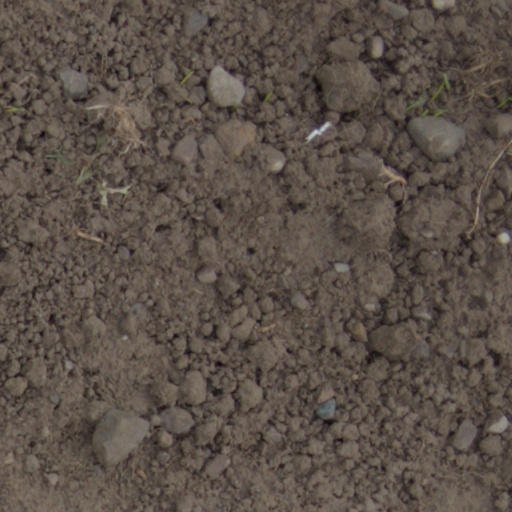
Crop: wheat